Trinity College, Toronto

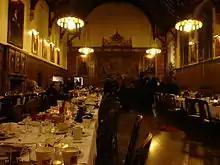
Students departing from the annual Christmas dinner in Strachan Hall

St. Hilda's College, the Trinity College's second residential building and historically the college's female counterpart, was constructed in 1938. Prior to its completion, the women of college resided in three converted homes on St. George Street. Architects George and Moorhouse had built St. Hilda's College in the Georgian style popular at the time at the time, paying particular emphasis to the provision of domestic facilities and spaces to provide a "home-like influence" for young women then expected to adopt traditionally feminine roles and virtues. Originally envisioned as a complementary but separate institution, St. Hilda's only briefly had its own classes, but it retained a separate administrative and social existence until the 21st century. In 2004 St. Hilda's was converted into a mixed residential space inclusive of all students of the college. North and south wings were added later to the building, and in 2010 the college undertook the installation of a green roof.